Gustav Rosén

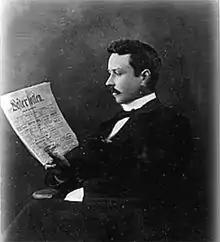
Rosén was a Swedish newspaper owner.

In 1902, he married Tyra Edit Olivia Lindforss from Sävar near Umeå. That same year, he helped to found the Liberal National Association. In 1903, he published a book about his time working on Ofotenbanan criticising the maladministration he had observed. He began working as a journalist at Västerbottens-Kuriren, a newspaper published in Umeå for northern Swedes in Västerbotten County. Under his leadership it rose to be the largest newspaper in the county. He championed the rights of all classes with his liberal attitude. Rosen came to own the newspaper after thwarting a plot designed to transfer the ownership to his right wing opponents.